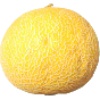
Label: Cantaloupe 1